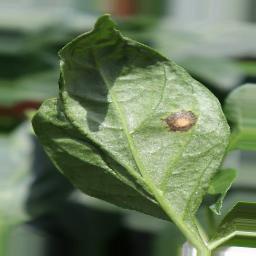
Label: cercospora